Overdosed America

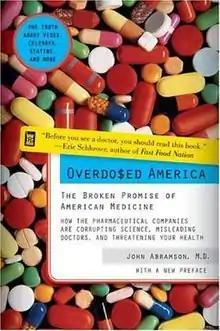

Overdosed America: The Broken Promise of American Medicine is a 2004 book by American physician John Abramson about unnecessary healthcare.